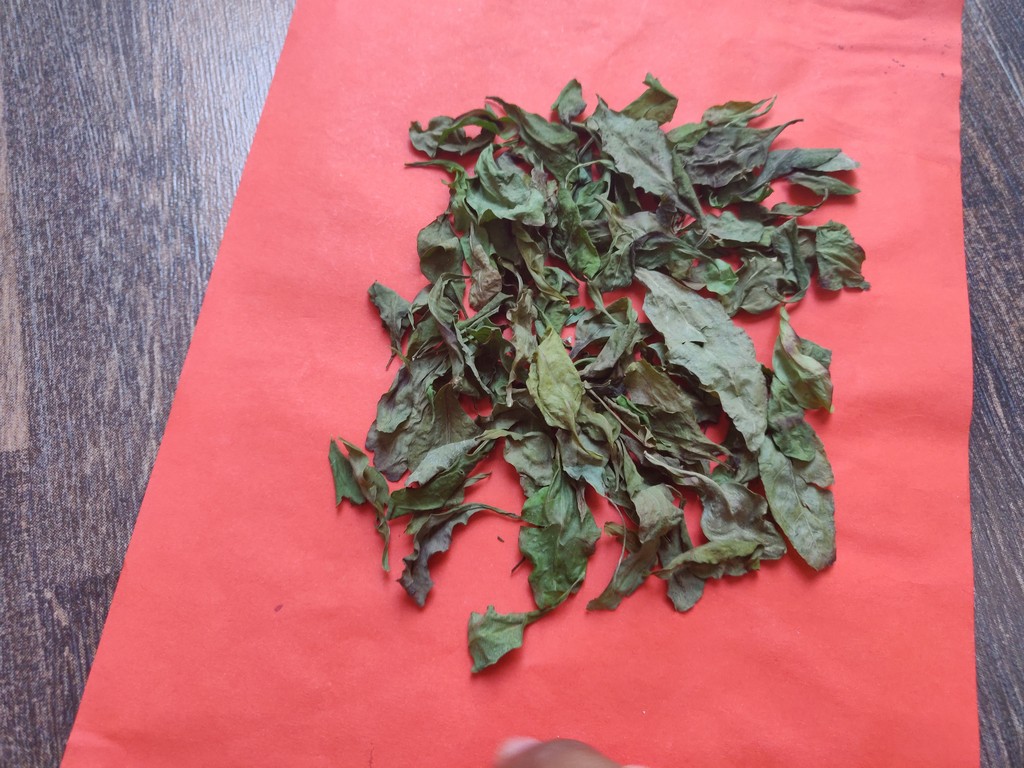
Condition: Dried
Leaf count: multiple
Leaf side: unknown